Lisa the Vegetarian

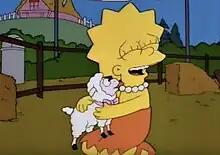
Lisa’s bonding with the lamb leads her to becoming a vegetarian.

"Lisa the Vegetarian" is the fifth episode of the seventh season of the American animated television series "The Simpsons". It originally aired on Fox in the United States on October 15, 1995. In the episode, Lisa decides to stop eating meat after bonding with a lamb at a petting zoo. Her schoolmates and family members ridicule her for her beliefs, but with the help of Apu as well as Paul and Linda McCartney, she commits to vegetarianism.